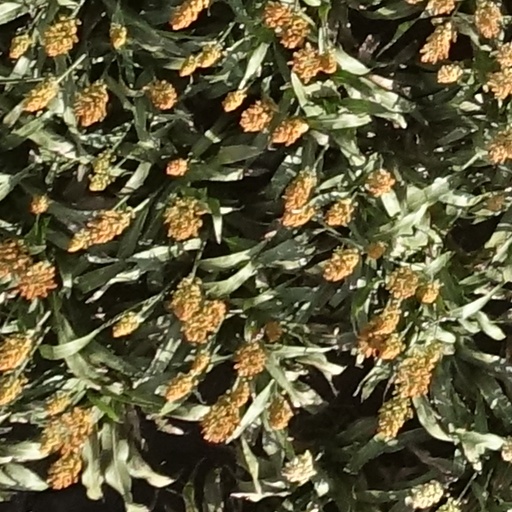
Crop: sorghum